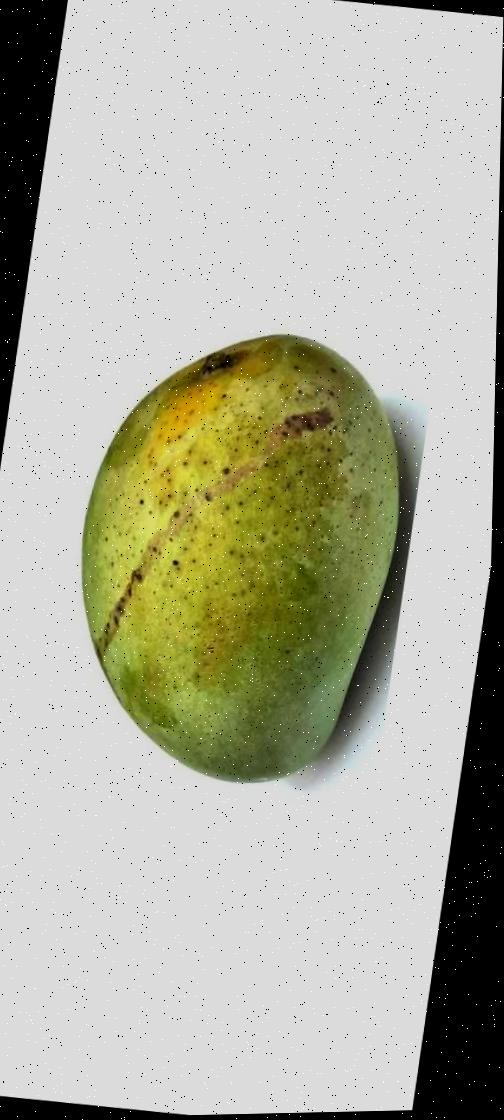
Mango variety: Fazli Shurmai